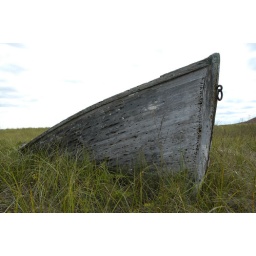
boat in the grass